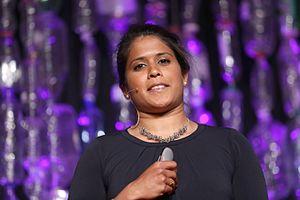
100 Women est une série multi-formats créée en 2013 par la BBC. La série concerne le rôle des femmes au XXIᵉ siècle et inclut des événements à Londres et à Mexico. Après la publication de la liste, l'émission, intitulée BBC's Women Season, est diffusée pendant trois semaines, pendant lesquelles la BBC propose également des rapports en ligne, des débats et des articles sur les femmes. Les femmes du monde entier sont encouragées à participer sur Twitter, en commentant la liste, ainsi que les entretiens et les débats qui suivent sa publication. Une nouvelle liste de lauréates est publiée chaque année depuis 2013.
Asha de Vos est une biologiste marine sri-lankaise, éducatrice sur l'océan et pionnière des recherches sur la baleine bleue dans le nord de l'océan Indien. Elle est connue pour son projet Blue Whale. Elle est une ancienne boursière TED et fait partie des 100 femmes les plus influentes selon la BBC en 2018.